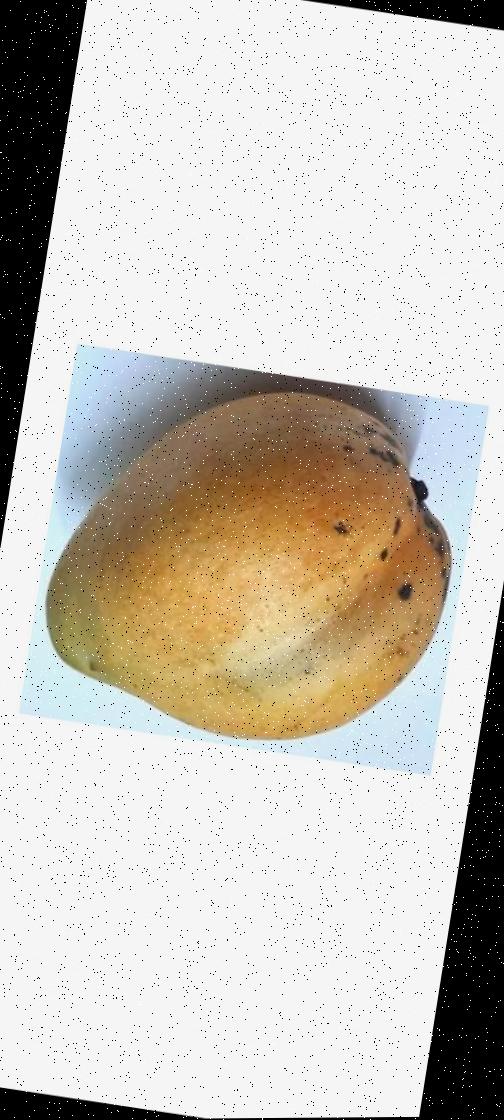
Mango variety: Bari-11